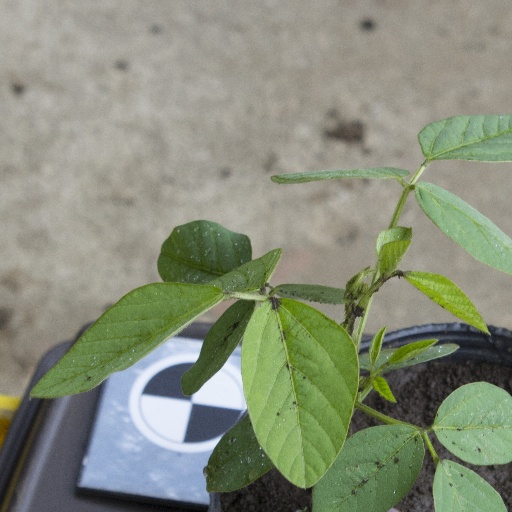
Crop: soybean